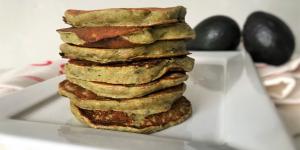
tortitas de aguacate